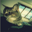
Label: cat